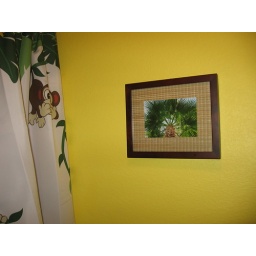
Palm tree in monkey bathroom